Uninvited (1987 film)

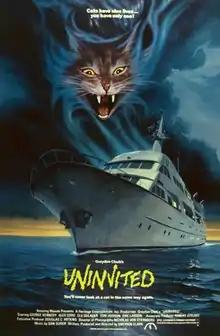
Promotional release poster

Uninvited is a 1987 American science-fiction horror film written, produced and directed by Greydon Clark and starring George Kennedy, Alex Cord, Clu Gulager, Toni Hudson and Eric Larson. The film primarily takes place aboard a luxury yacht owned by a criminal multimillionaire and bound for the Cayman Islands, whose passengers and crew are terrorized by a mutant cat.